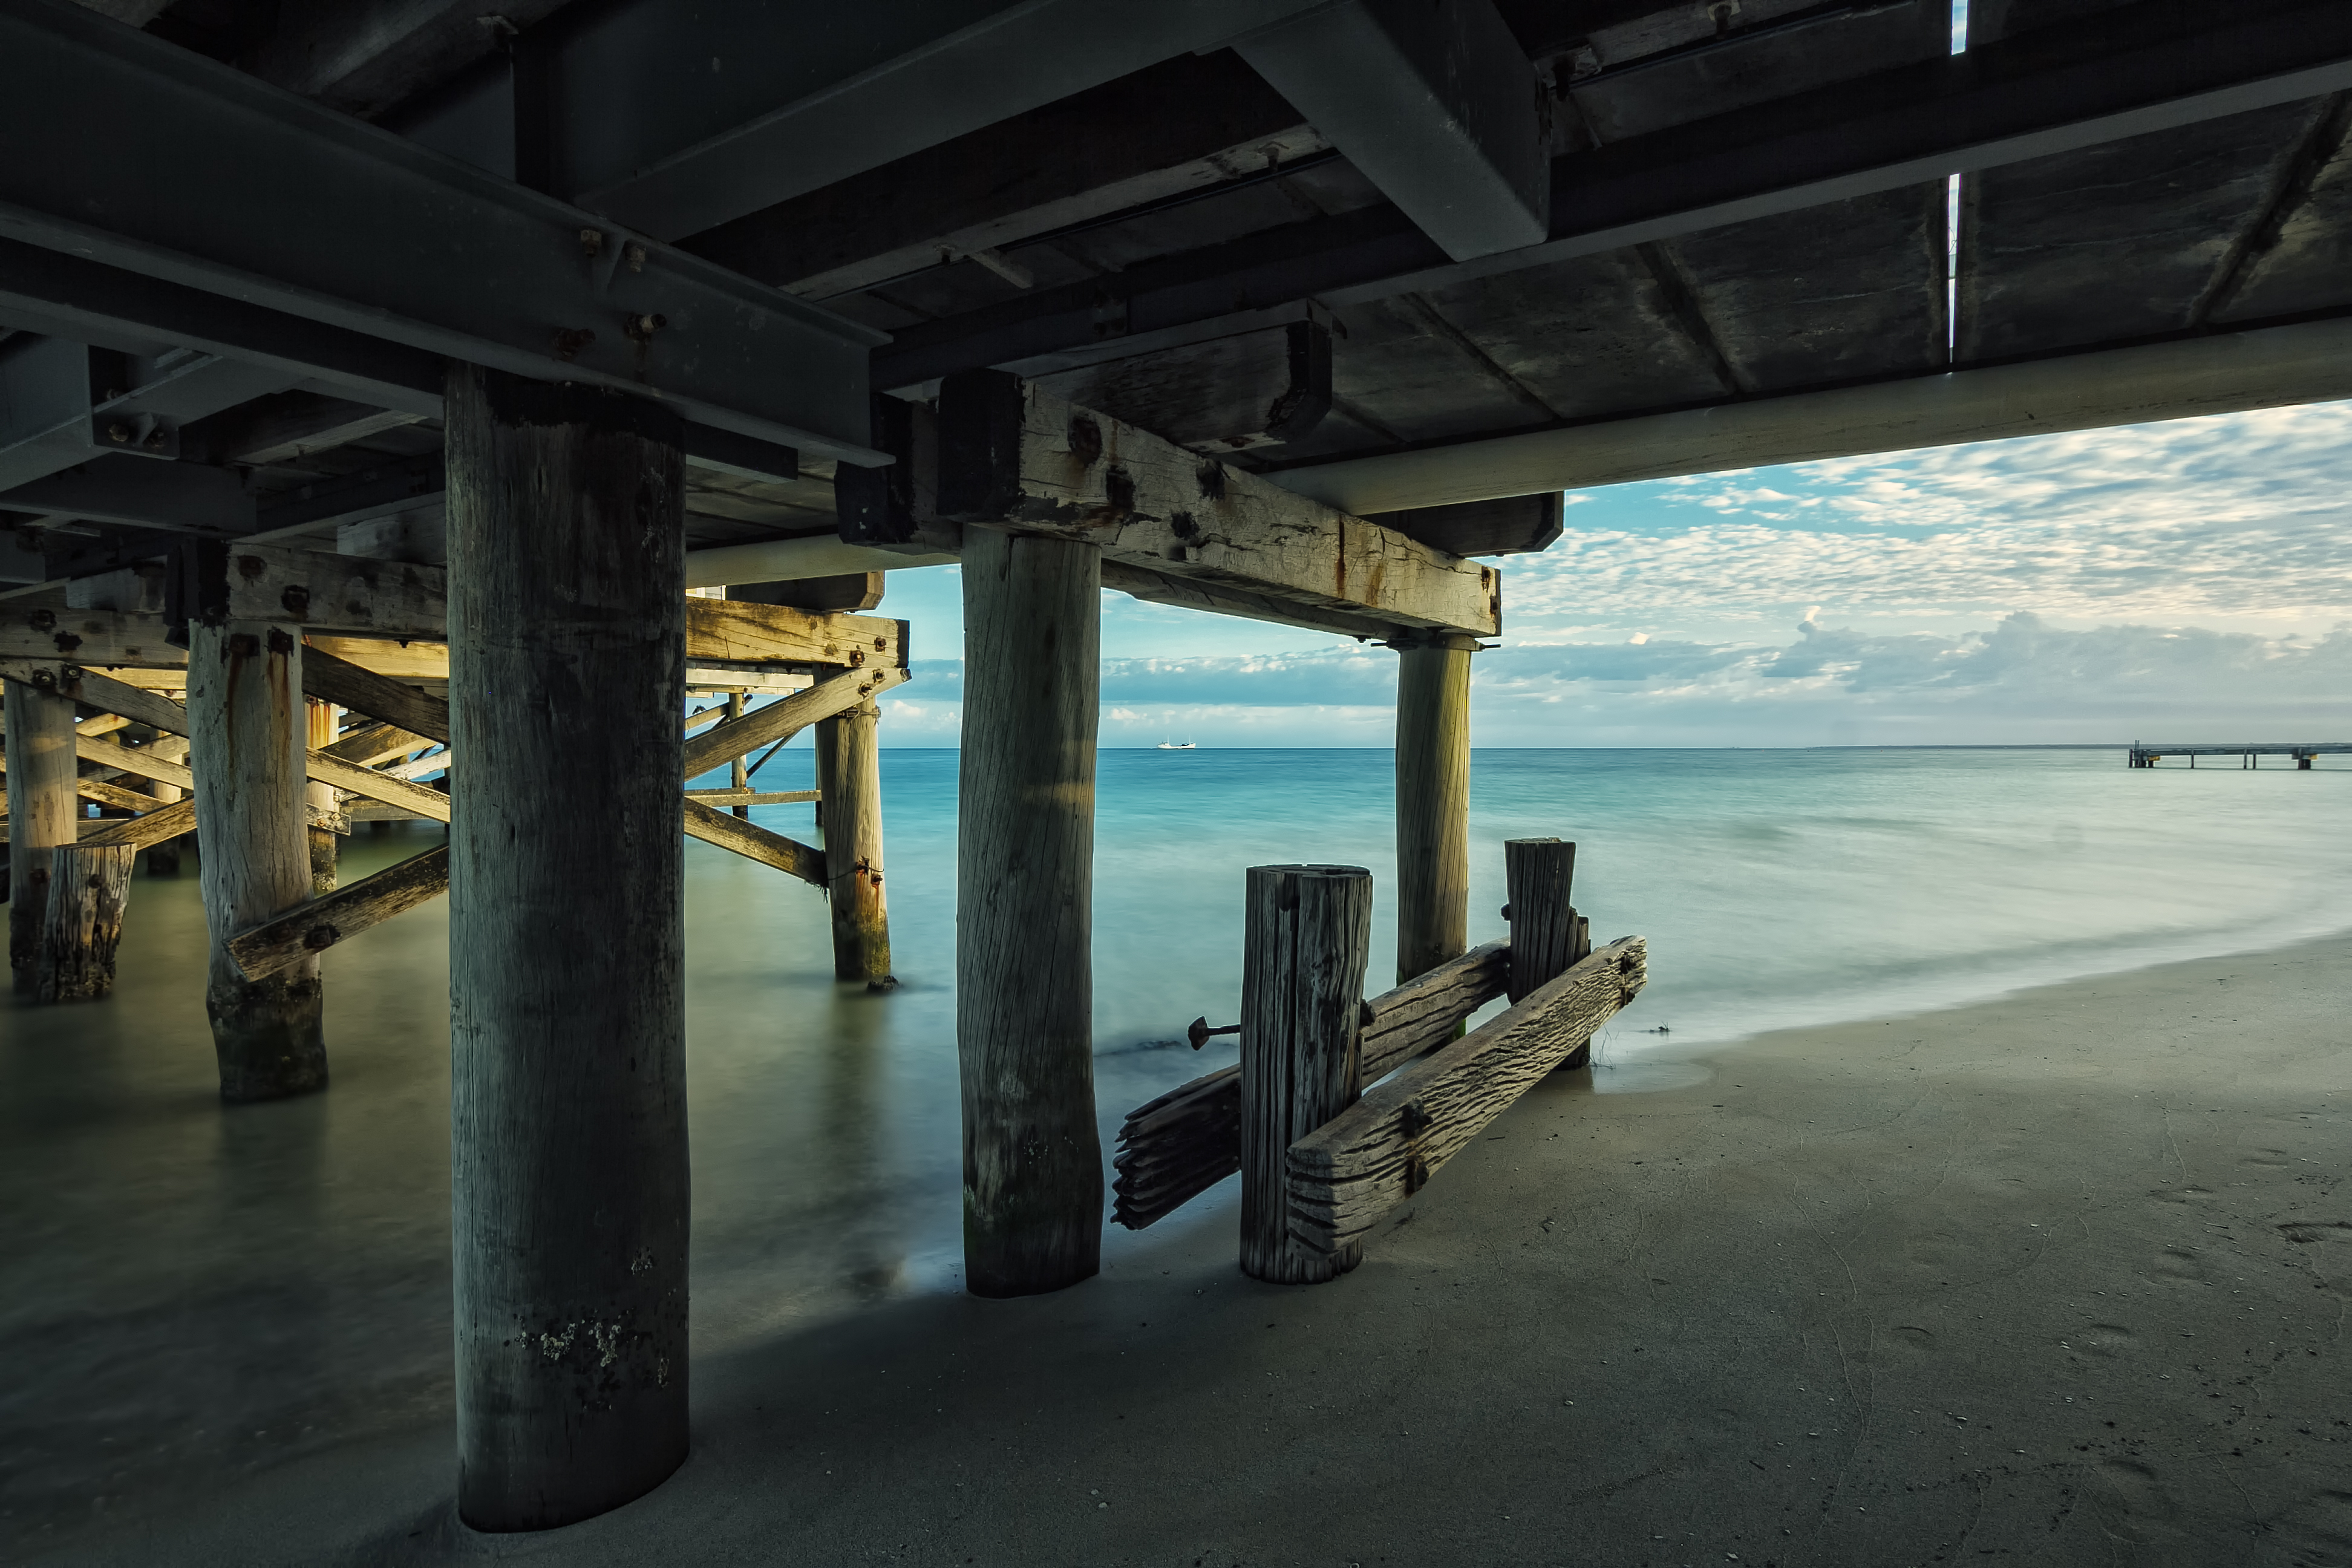
beach, sea, nature, sand, dock, boardwalk, reflection, platform, blue, seashore, screenshot, royalty free images, calm waters, wood foundation